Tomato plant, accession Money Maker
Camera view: vertical (180 deg); turntable rotation: 0 degrees
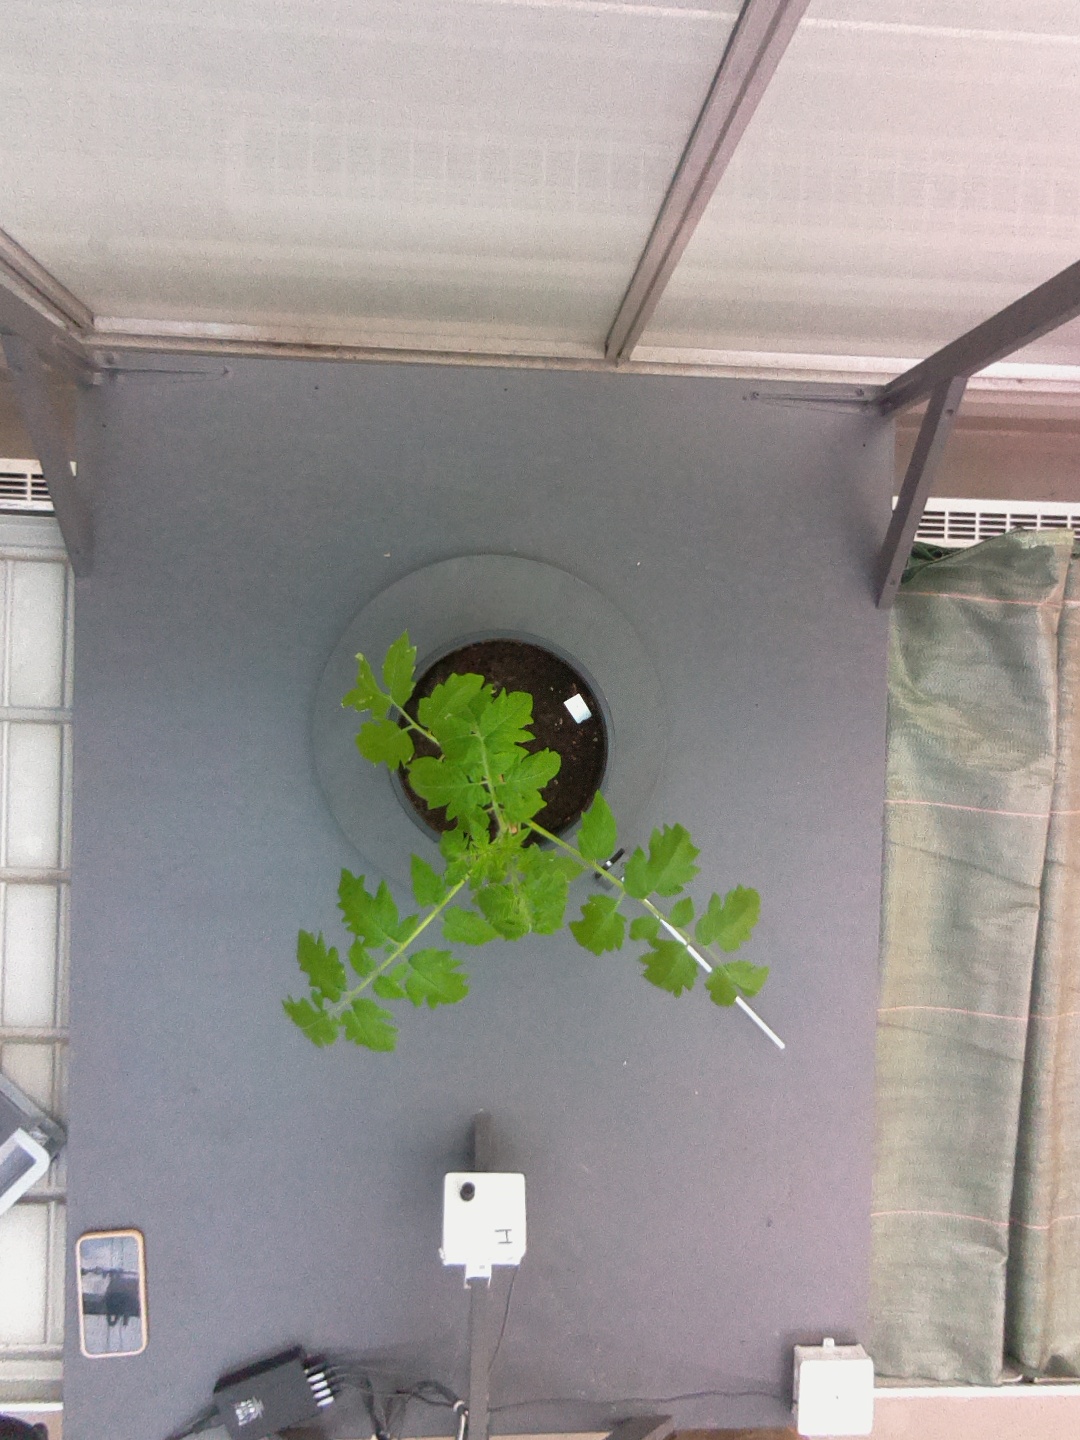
BBCH growth stage 13: 6 of true leaves visible